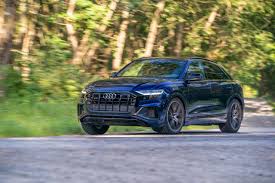
Label: noambulance